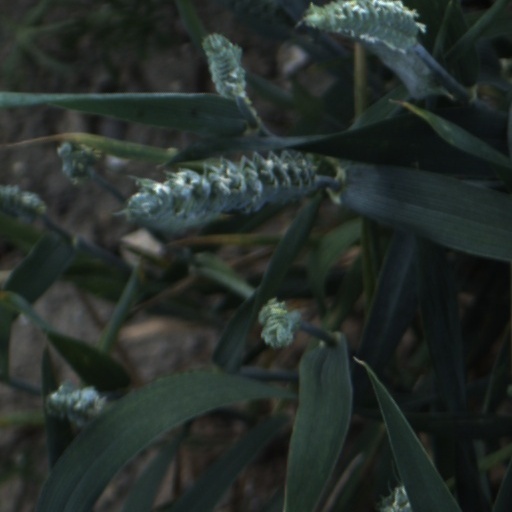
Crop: wheat